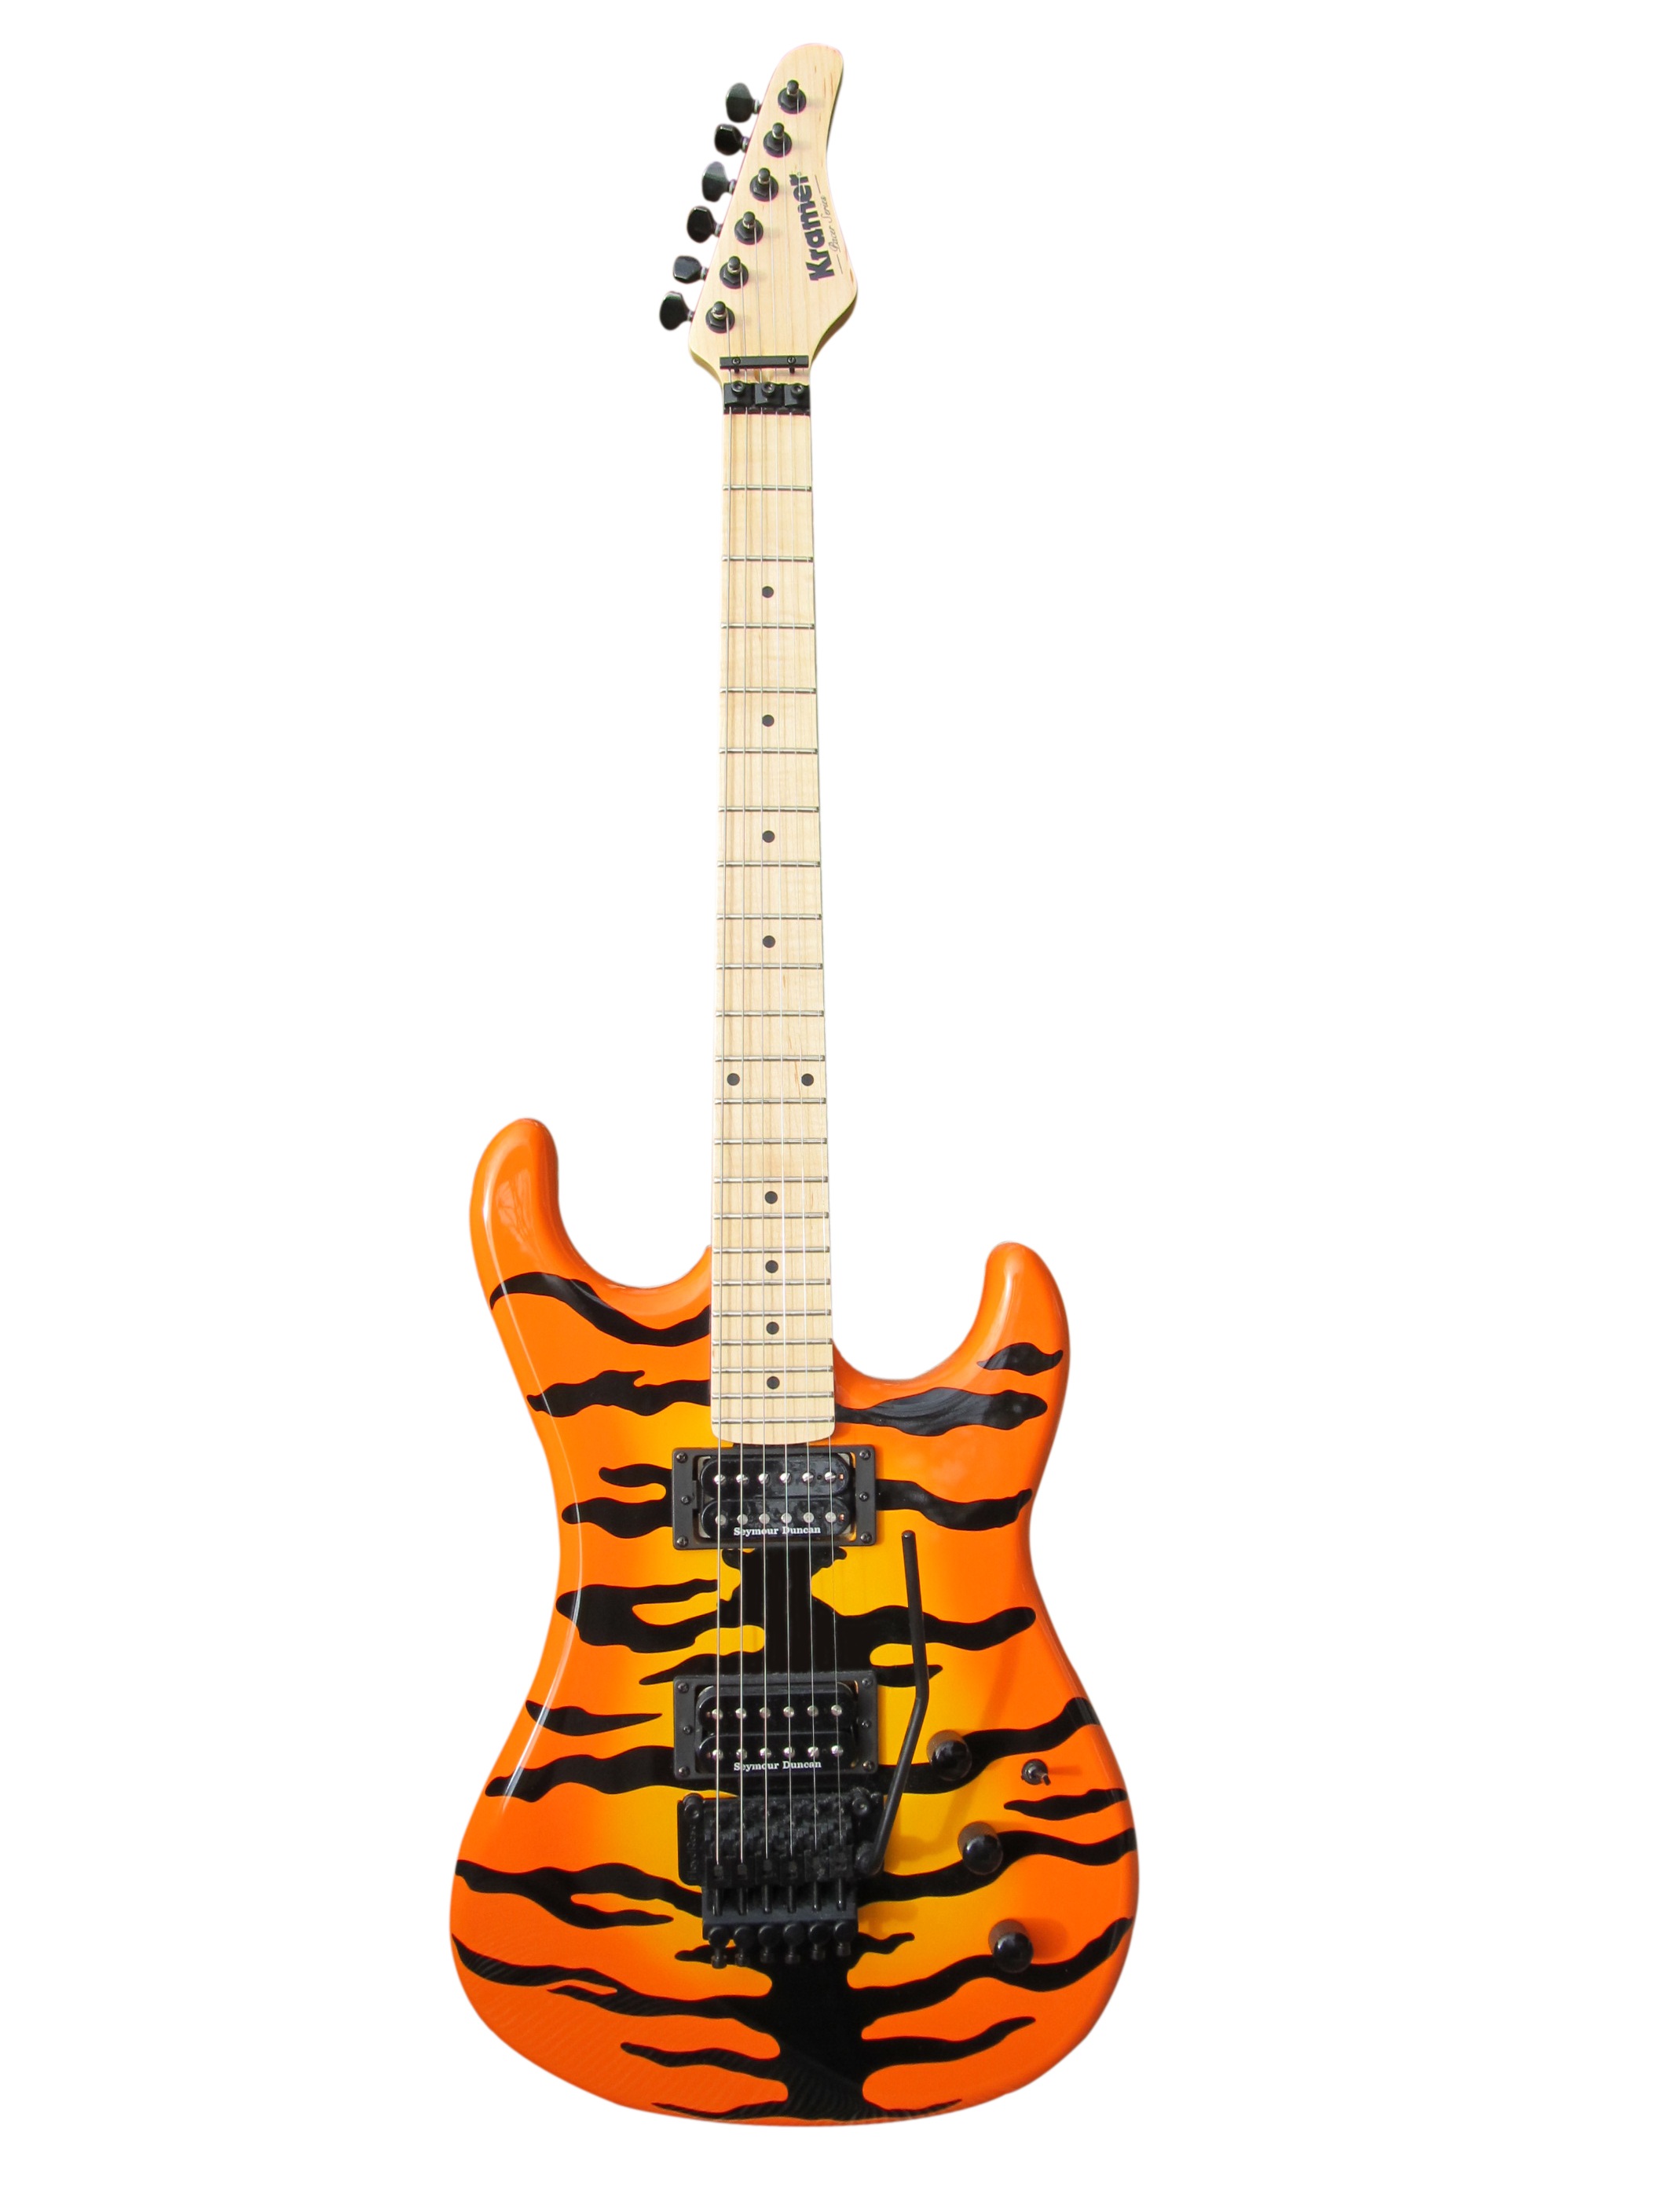
rock, music, guitar, acoustic guitar, instrument, metal, guitar player, electric guitar, musical instrument, illustration, guitarist, bass guitar, e guitar, rock music, electrically, string instrument, plucked string instruments, acoustic electric guitar, gibson les pauls